Christophe Tinseau

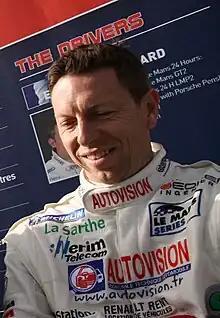
Tinseau in 2011

Christophe Raymond Jean Tinseau (born 18 December 1969) is a French racing driver from Orléans.